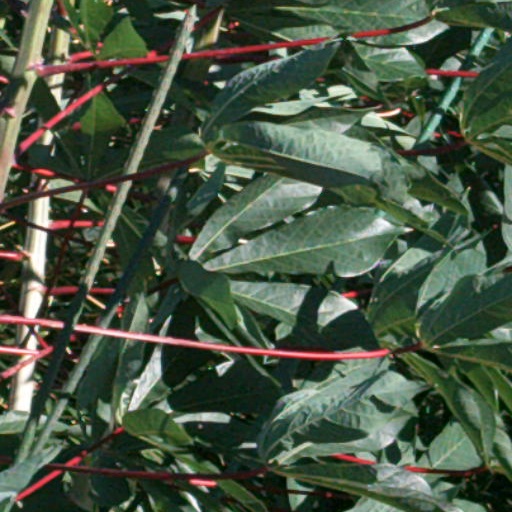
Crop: cassava